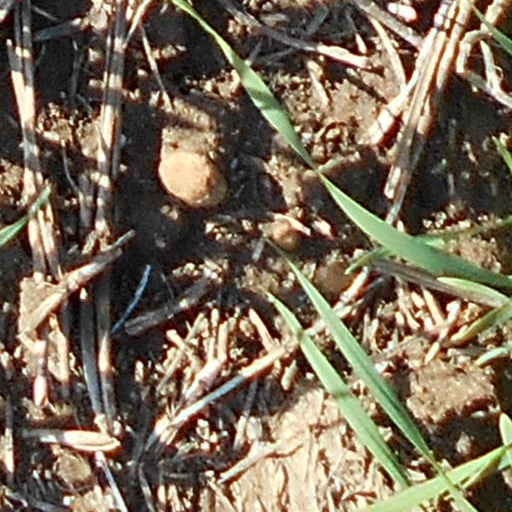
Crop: wheat